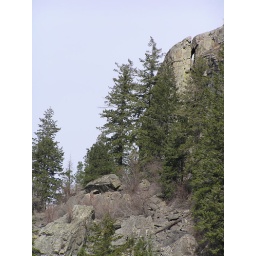
There is a small opening near the top of this rock wall which I liked...